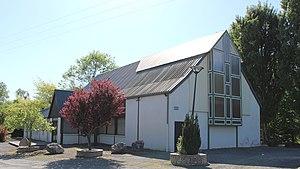
Salle des fêtes d'Angos (Hautes-Pyrénées)
Angos est une commune française située dans le département des Hautes-Pyrénées, en région Occitanie.